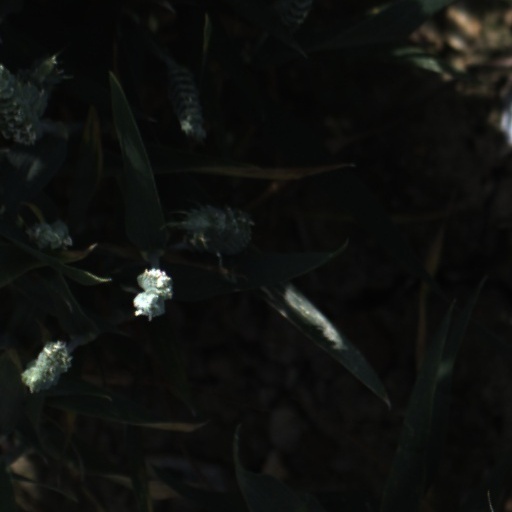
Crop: wheat